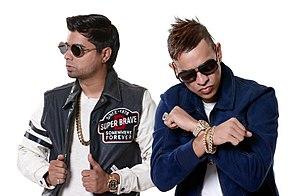
Plan B est un duo portoricain de reggaeton formé par Orlando Javier Valle Vega aka Chencho, et Edwin Vázquez Vega aka Maldy. Leur groupe a été créé en 2002 mais depuis fin 2013, ils mènent une très brillante carrière musicale notamment avec leurs plus gros derniers hits : candy, mi vecinita, fanática sensual. Ils sont aussi connus sous le nom d'El Duo Del Sex. Ils font aussi d'autres musiques avec des artistes latinos populaires tels que ; Ozuna et Wisin